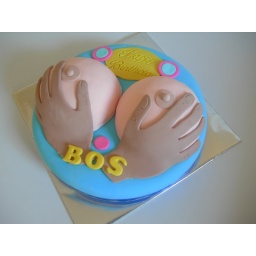
this cake ordered by DHini and his office friends. She said that this cake for they Bos..supprised for his birthday